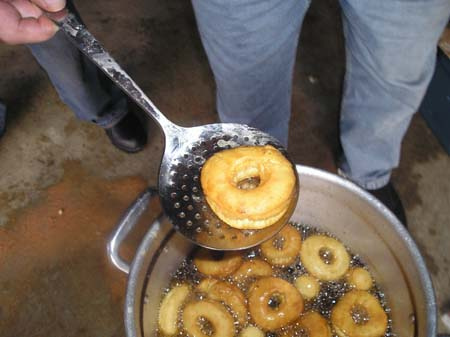
user: Given an image and a question. Answer the question in a short answer. Question: What kind of oil are doughnuts traditionally fried in? Short Answer:
assistant: canola